Katherine Legge

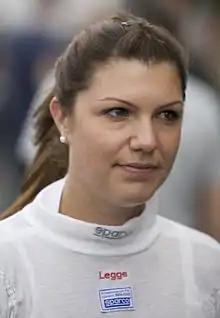
Legge in 2009

In the 2005–2006 off-season, Legge tested a Champ Car once for Rocketsports Racing and twice for PKV Racing. In February 2006, it was announced that she would drive for PKV Racing in the 2006 Champ Car season. In June, she became the first woman to lead a lap in series history, leading 12 laps at Milwaukee. Legge suffered a violent accident at the 2006 Grand Prix of Road America when the rear wing of her car broke; she was able to walk away from the car unharmed.